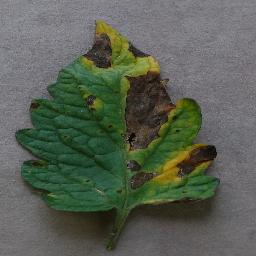
Label: Tomato___Early_blight